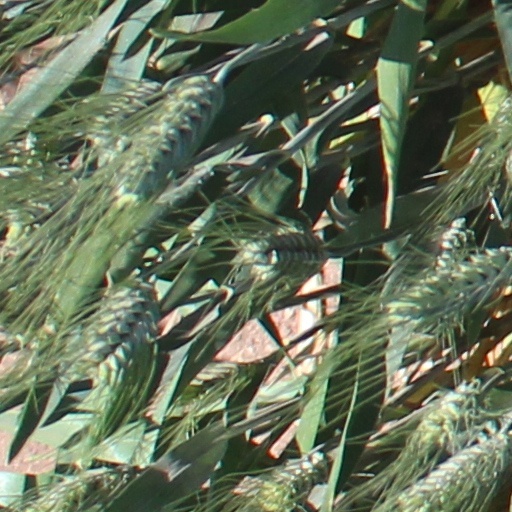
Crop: wheat